Marshall Magruder

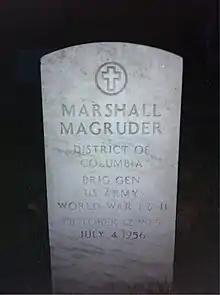
Grave at Arlington National Cemetery

Brigadier General Marshall Magruder (12 October 1885 – 4 July 1956) was born in Washington, D.C. He served in both World War I and World War II. His son was noted aircraft designer Peyton M. Magruder. BG Magruder retired from the US Army in 1946. He was buried at Arlington National Cemetery in Section 30, Site 1092.